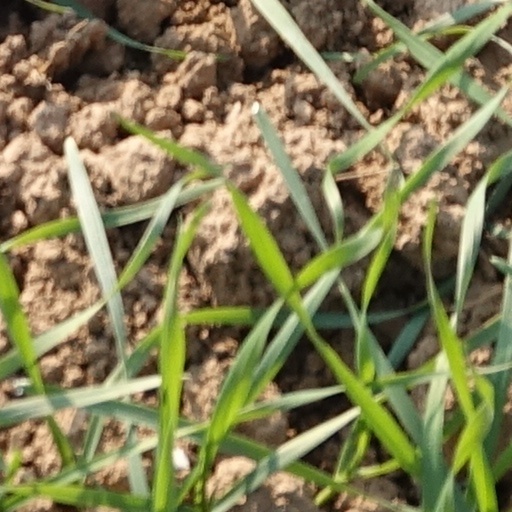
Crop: wheat